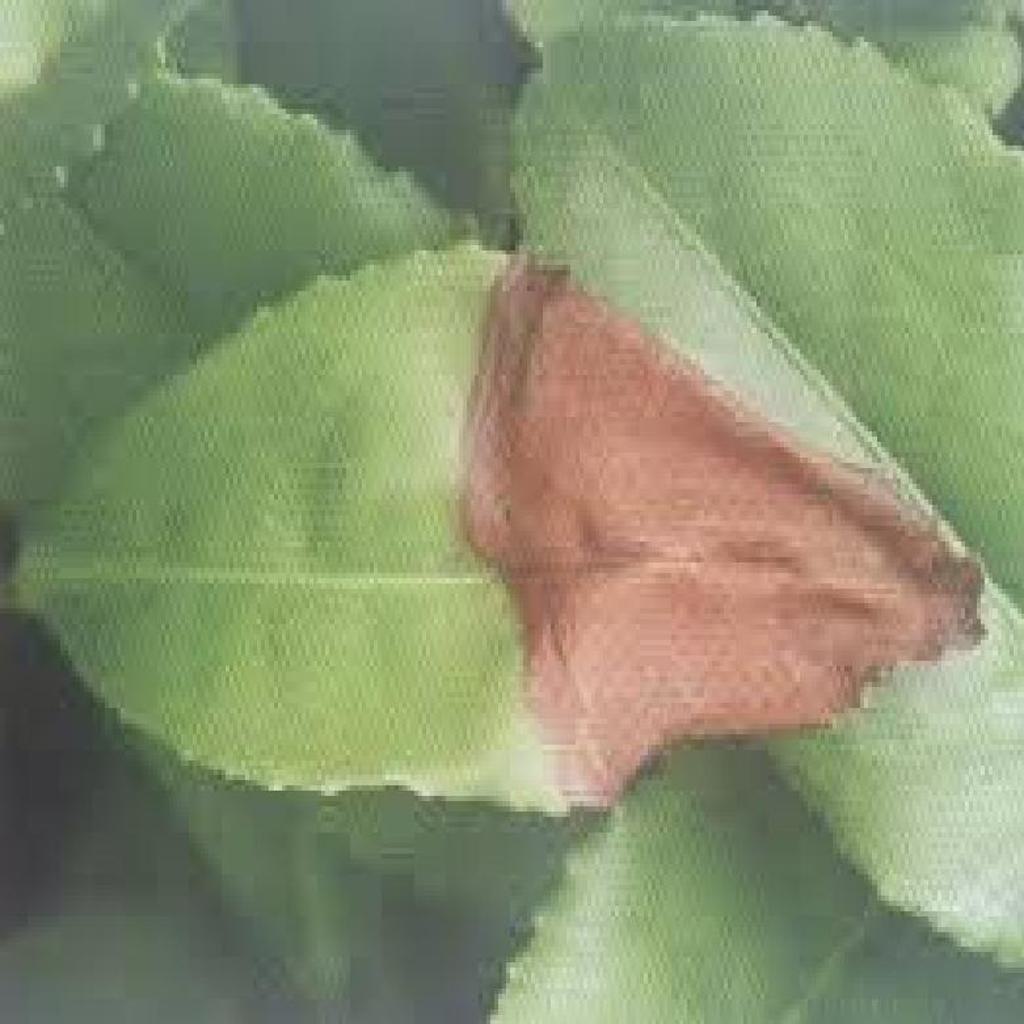
Label: Tea red leaf spot